Heroes Wear Red

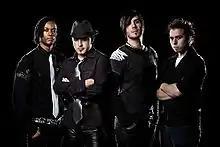

Heroes Wear Red (HWR) is a rock band formed in Johannesburg, South Africa in 2006. The band, which was founded by bass player Gavin Wienand and vocalist Tim Kroon, is currently signed to Musketeer Records. Originally named Bloodmoney, the band changed their name in 2007, coinciding with the release of their debut album "Surviving September". In 2008, Heroes Wear Red independently released "Surviving September", which was co-produced by Rae DiLeo, who has worked with such artists as Filter, Veruca Salt, Henry Rollins, and Grand Master Flash. The band's first hit single, "Beautiful Way", received favourable reviews from many social media outlets throughout South Africa, including maintaining the number one position on 5FM's Vodafone Hi5@5, for the seven consecutive weeks following that song's release.